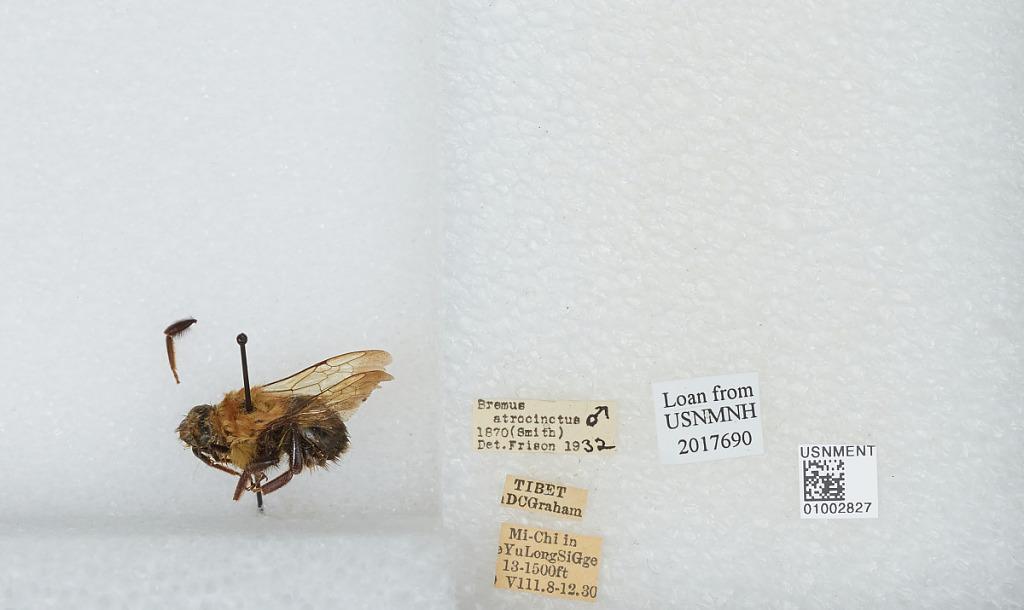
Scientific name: Bombus (Festivobombus) festivus Smith
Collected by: D. Graham
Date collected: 1930-8-8
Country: China
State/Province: Tibet Autonomous Region
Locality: Mi-Chi in Yu Long Si Gge
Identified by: Frison